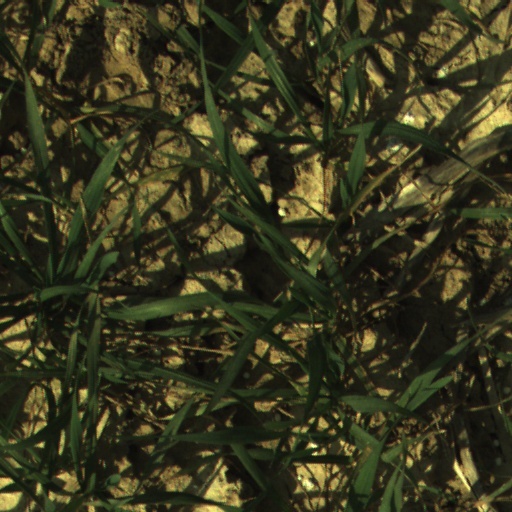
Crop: wheat